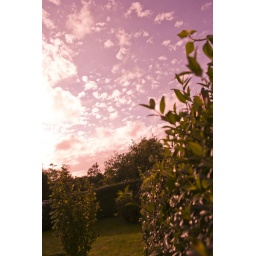
I added a red tint effect in the photo. With the clear sky with clouds coming into sight.